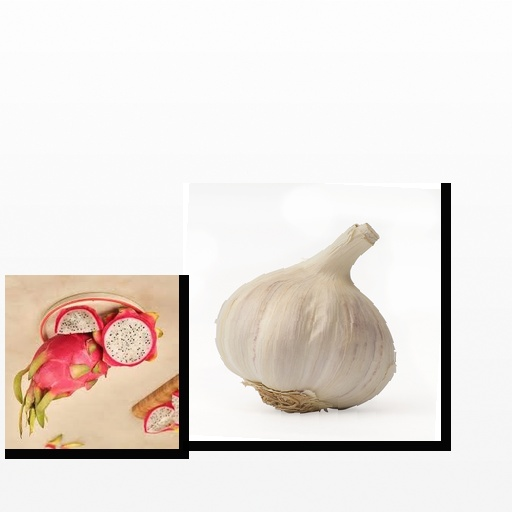
Food items: dragon_fruit, garlic